Jilebi (2015 film)

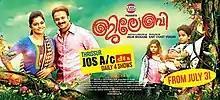
Promotional poster

Jilebi is a 2015 Indian Malayalam-language children's film directed by Arun Shekar and produced by East Coast Vijayan, starring Jayasurya, Ramya Nambeesan and Vijayaraghavan. The film released on 31 July 2015 to generally positive reviews.